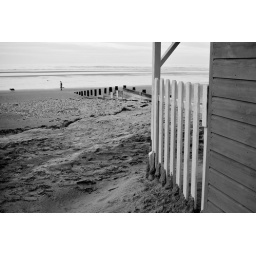
Getting fit by chasing his dog along the beach